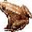
Label: frog